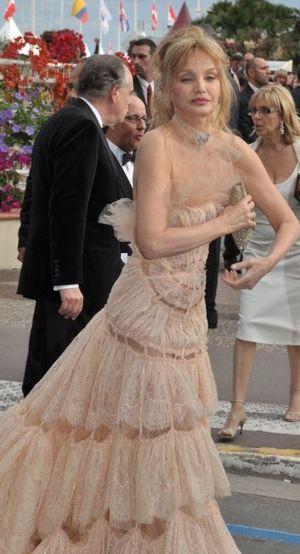
Arielle Dombasle au festival de Cannes
Maurice Schérer, dit Éric Rohmer [eʁik ʁomɛʁ], est un réalisateur français, né à Tulle en Corrèze le 21 mars 1920 et mort le 11 janvier 2010 dans le 13ᵉ arrondissement de Paris. Il a réalisé au total vingt-trois longs métrages qui constituent une œuvre atypique et personnelle, en grande partie organisée en trois cycles : les Contes moraux, les Comédies et proverbes et les Contes des quatre saisons. Considéré avec Jean-Luc Godard, François Truffaut, Claude Chabrol et Jacques Rivette comme l'une des figures majeures de la Nouvelle Vague, il a obtenu en 2001 à la Mostra de Venise un Lion d'or pour l'ensemble de sa carrière.